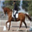
Label: horse